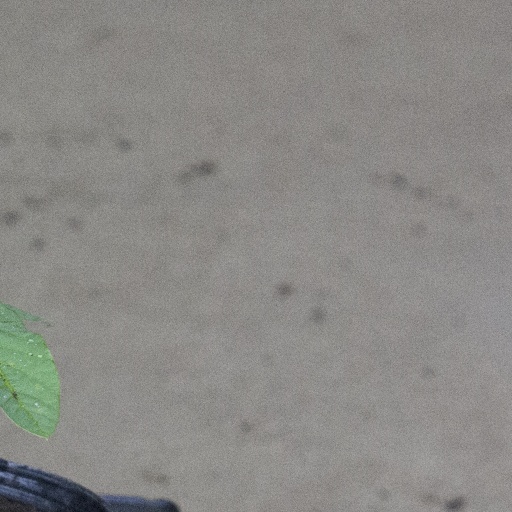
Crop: soybean